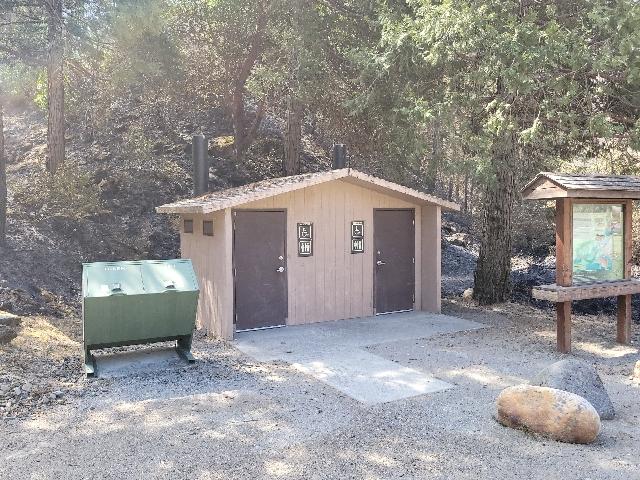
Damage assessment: no_damage